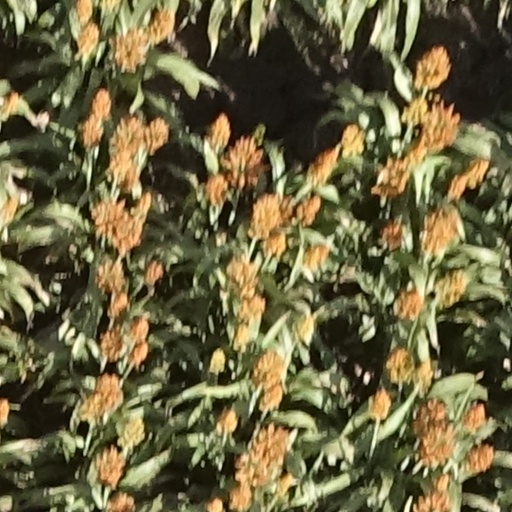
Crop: sorghum